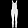
Label: Trouser